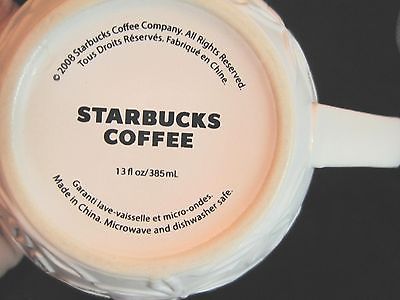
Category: mug